Gayan District

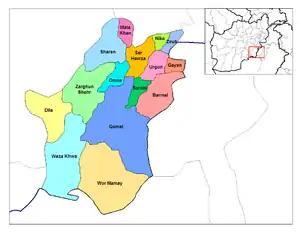
Map of Paktika Province with the district of Gayan being in orange color in the upper right.

Gayan District is a district of Paktika Province, Afghanistan. The estimated population in 2019 was 46,977 people. The district is within the heartland of the Zadran tribe of Pashtuns.